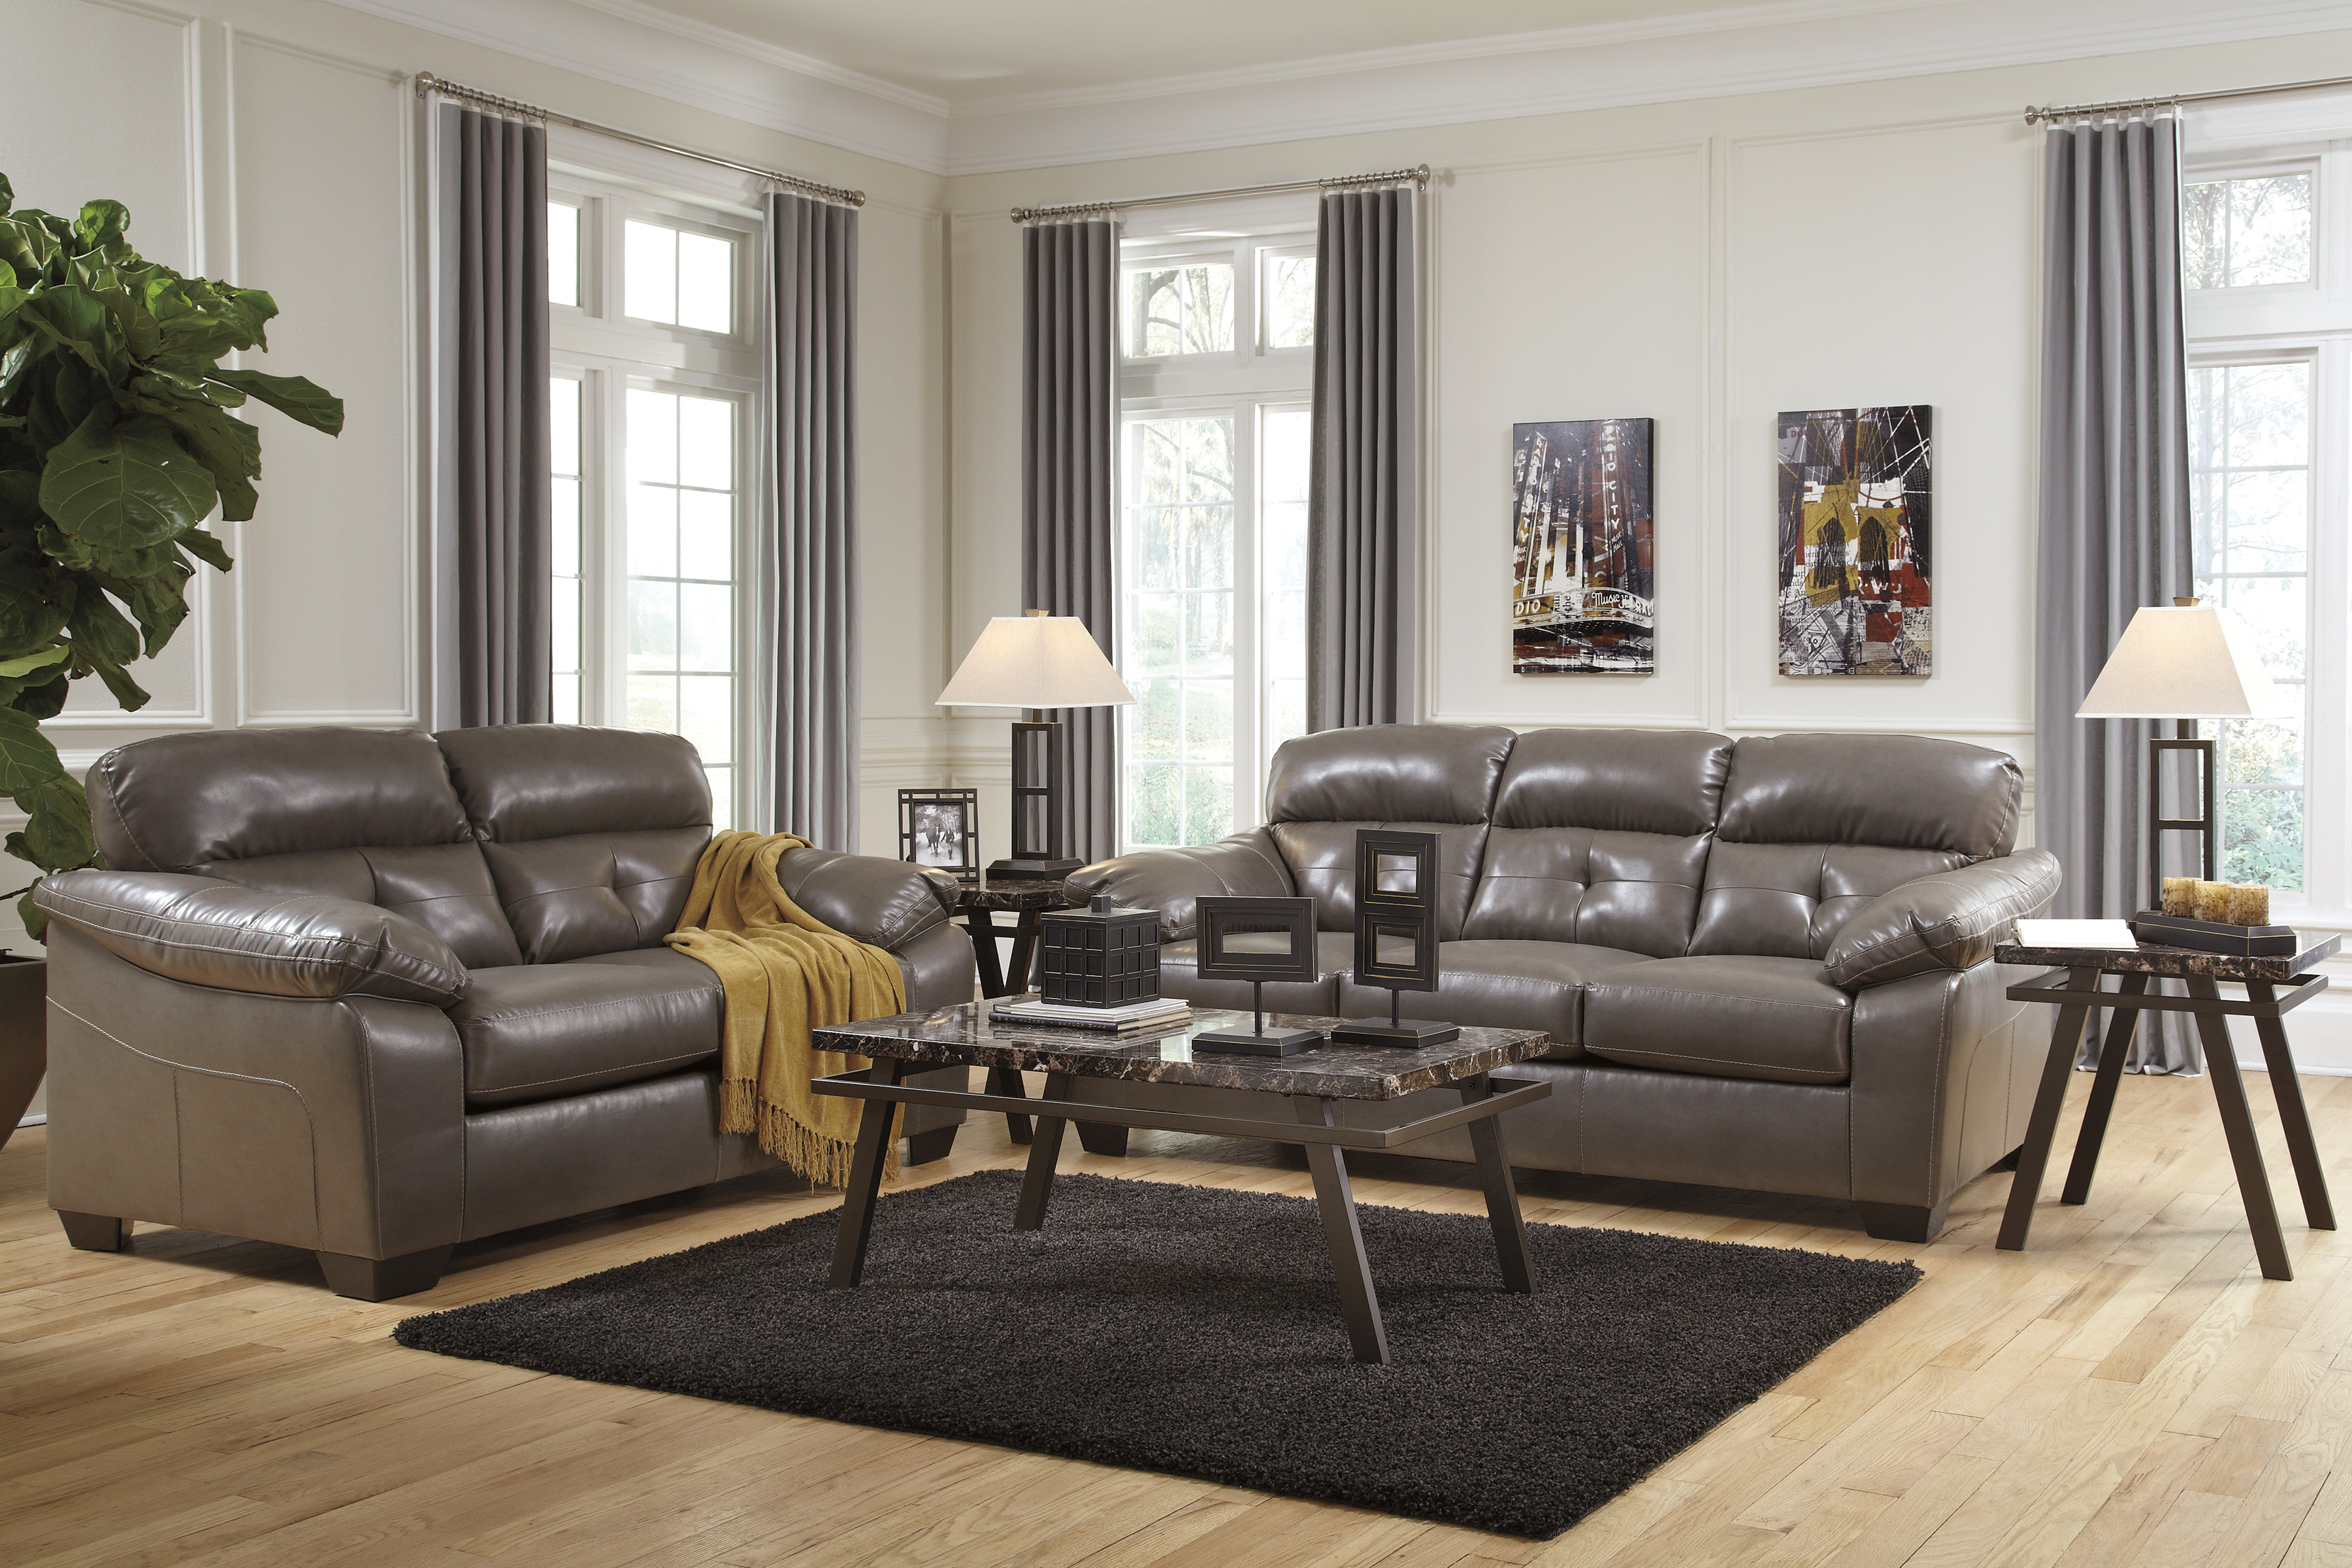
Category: sofa